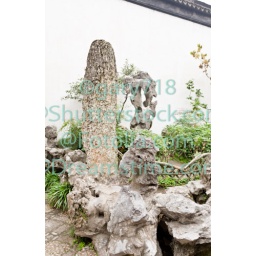
famous shizilin garden (lion forest rock formation) in Suzhou China